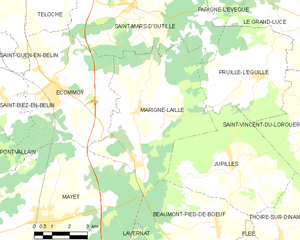
Carte des communes françaises